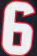
Number: 6